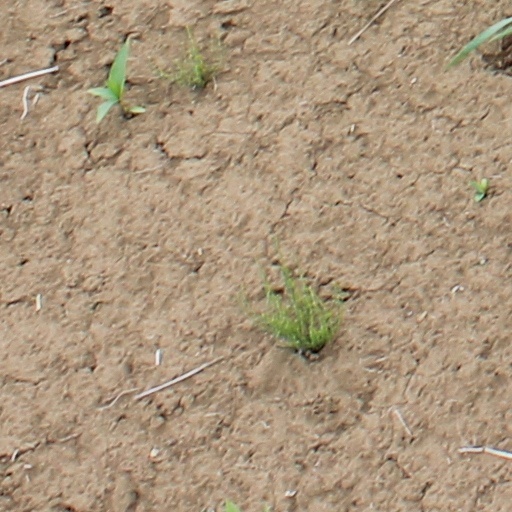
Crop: wheat